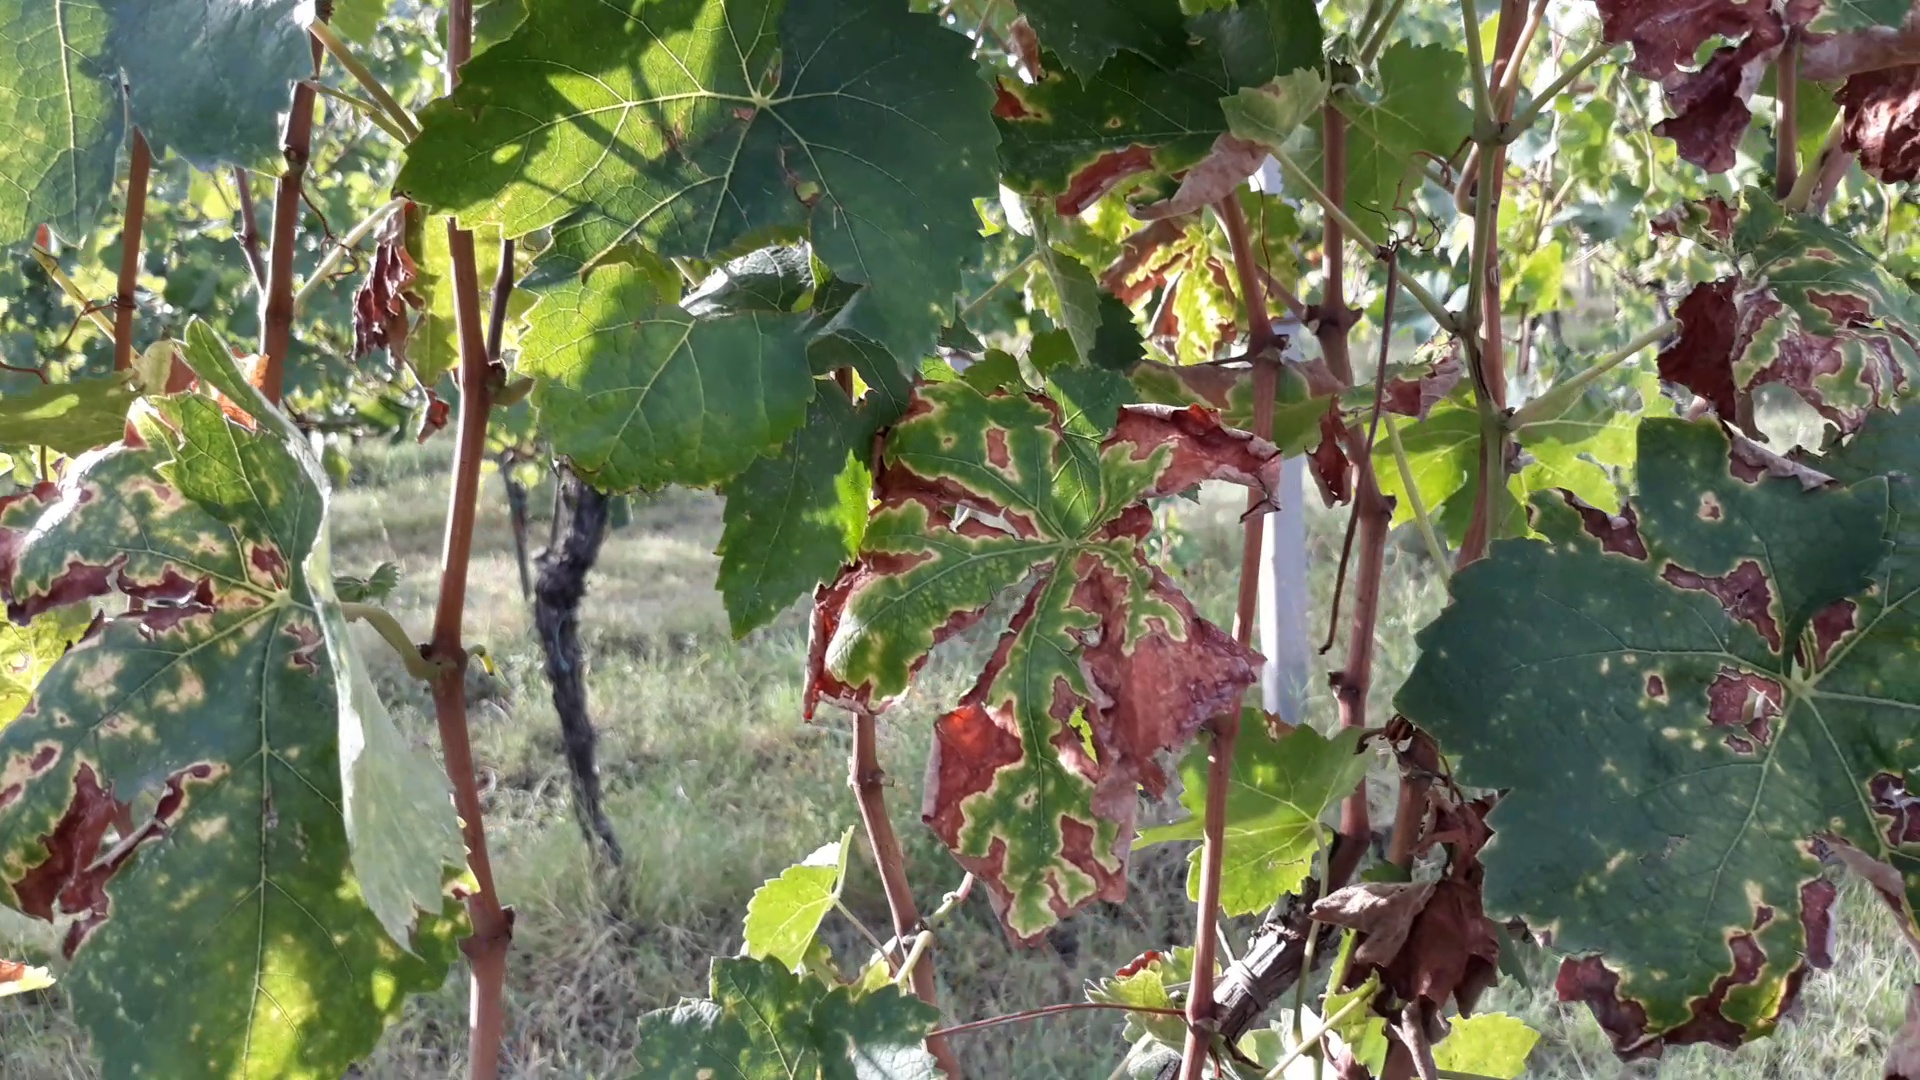
Label: esca